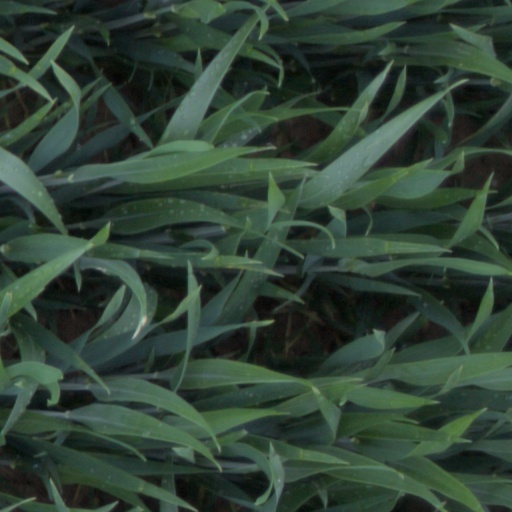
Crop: wheat